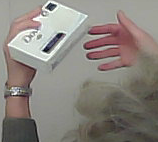
Product: dove_soap